Bernardo Francisco de Hoyos de Seña

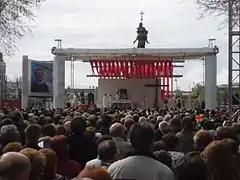
Bernardo's beatification in 2010.

The beatification process started in the Archdiocese of Valladolid in an informative process that Cardinal Antonio María Cascajares y Azara inaugurated on 17 October 1895 and later closed in 1899. His writings received the approval of theologians on 7 June 1902. An apostolic process was also held in Valladolid that Cardinal José Cos y Macho oversaw from 1914 until 1919. The formal introduction to the cause came on 11 February 1914 under Pope Pius X and the late Jesuit priest was made a Servant of God.